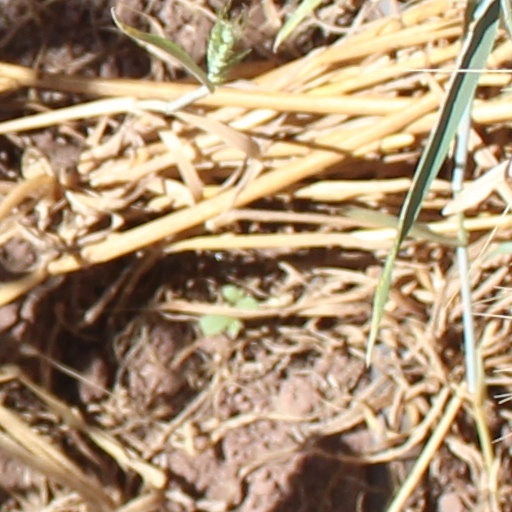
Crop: wheat